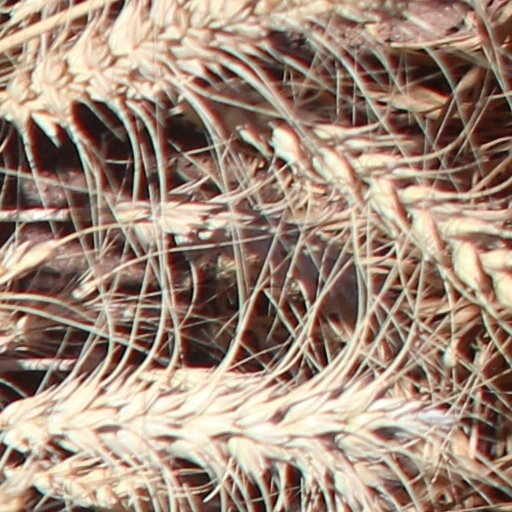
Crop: wheat